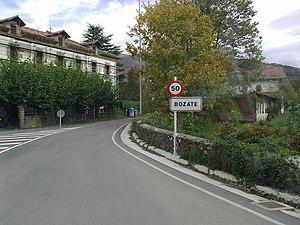
Bozate
Bozate est un village situé dans la commune de Baztan dans la Communauté forale de Navarre, en Espagne. Le village est considéré comme un quartier d'Arizkun.